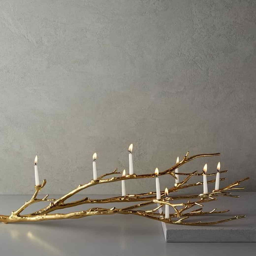
tv host -- time to light the menorah -- it 's jewish holiday !